Chinese Indonesians

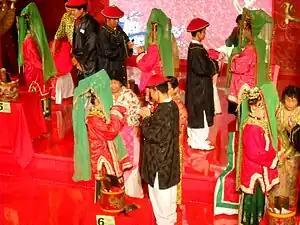
Benteng Chinese wedding in Jakarta, 2012. Benteng people are one of Peranakan community that still exist until today, mostly concentrated in Tangerang, Jakarta and its outskirt area.

According to 2010 population census, 22.3% of Chinese Indonesians lived in the capital city of Jakarta, located on the island of Java. When the island's other provinces—Banten, West Java, Central Java, Yogyakarta, and East Java—are included, this population accounted for around half (51.8%) of all Chinese Indonesians. This data does not count the number of ethnic Chinese that have foreign citizenship. 8.15% of West Kalimantan's population is ethnic Chinese, followed by Bangka–Belitung Islands (8.14%), Riau Islands (7.66%), Jakarta (6.58%), North Sumatra (5,75%), Riau (1.84%). In each of the remaining provinces, Chinese Indonesians account for 1% or less of the provincial population. Most Chinese Indonesians in North Sumatra lived in the provincial capital of Medan; they are one of major ethnic groups in the city with the Bataks and Javanese people, but in the province, they constituted only a small percentage because of the relatively large population of the province, the sizeable Chinese population also has presence in Binjai, Tanjungbalai and Pematangsiantar city. Bangka–Belitung, West Kalimantan, and Riau are grouped around the hub of ethnic Chinese economic activity in Singapore and, with the exception of Bangka–Belitung, these settlements existed long before Singapore's founding in 1819.